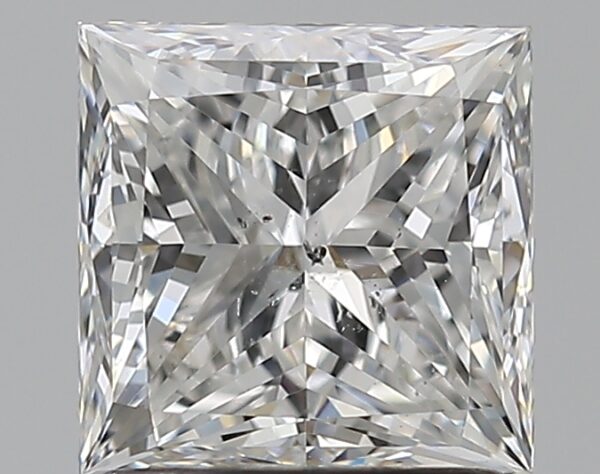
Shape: princess
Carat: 1.5
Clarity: SI2
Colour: F
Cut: EX
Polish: EX
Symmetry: VG
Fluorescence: N
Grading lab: GIA
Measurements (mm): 6.07 x 6.05 x 4.48